Jamie Murray

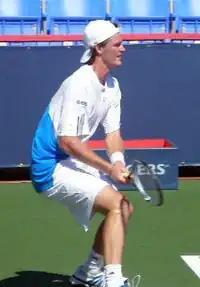
Murray in 2007

Murray partnered Colin Fleming, winning their first Futures tournament on 4 September 2005 at the Great Britain F10 in Nottingham. Murray/Fleming won Futures titles at Glasgow, Edinburgh and Exmouth, amassing a total of four Futures plus four satellite titles.